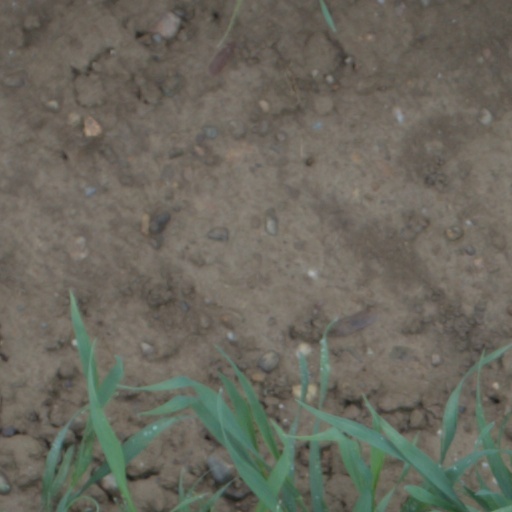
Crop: wheat